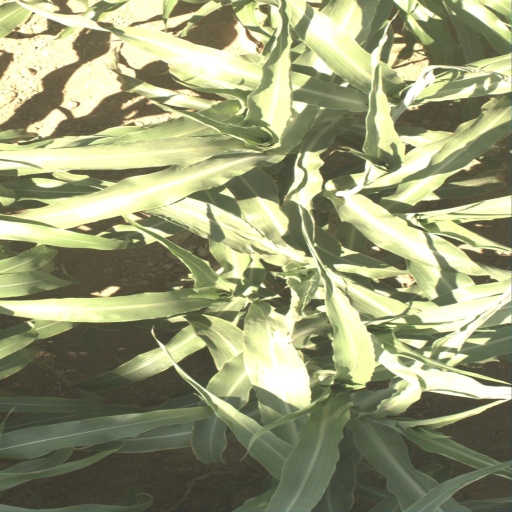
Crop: sorghum